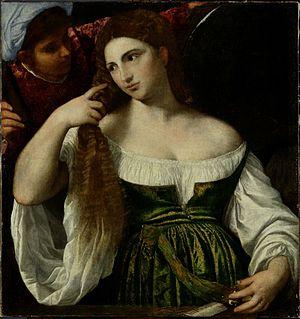
La Femme au miroir est une peinture à l'huile sur toile réalisée par le peintre italien Titien vers 1515. Conservé au musée du Louvre à Paris, le tableau fait l'objet de plusieurs répliques de la main même du maître ou de son atelier dont une est conservée à la pinacothèque du château de Prague, en République tchèque, et l'autre au musée national d'art de Catalogne, à Barcelone en Espagne.